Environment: real
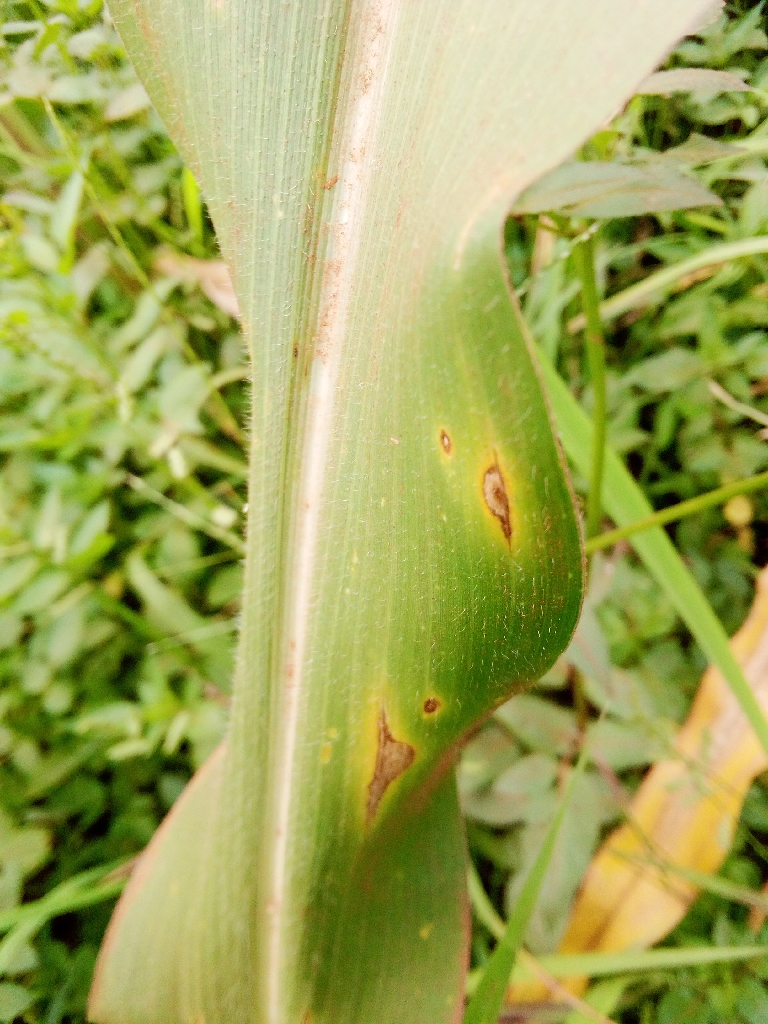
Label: northern_corn_leaf_blight